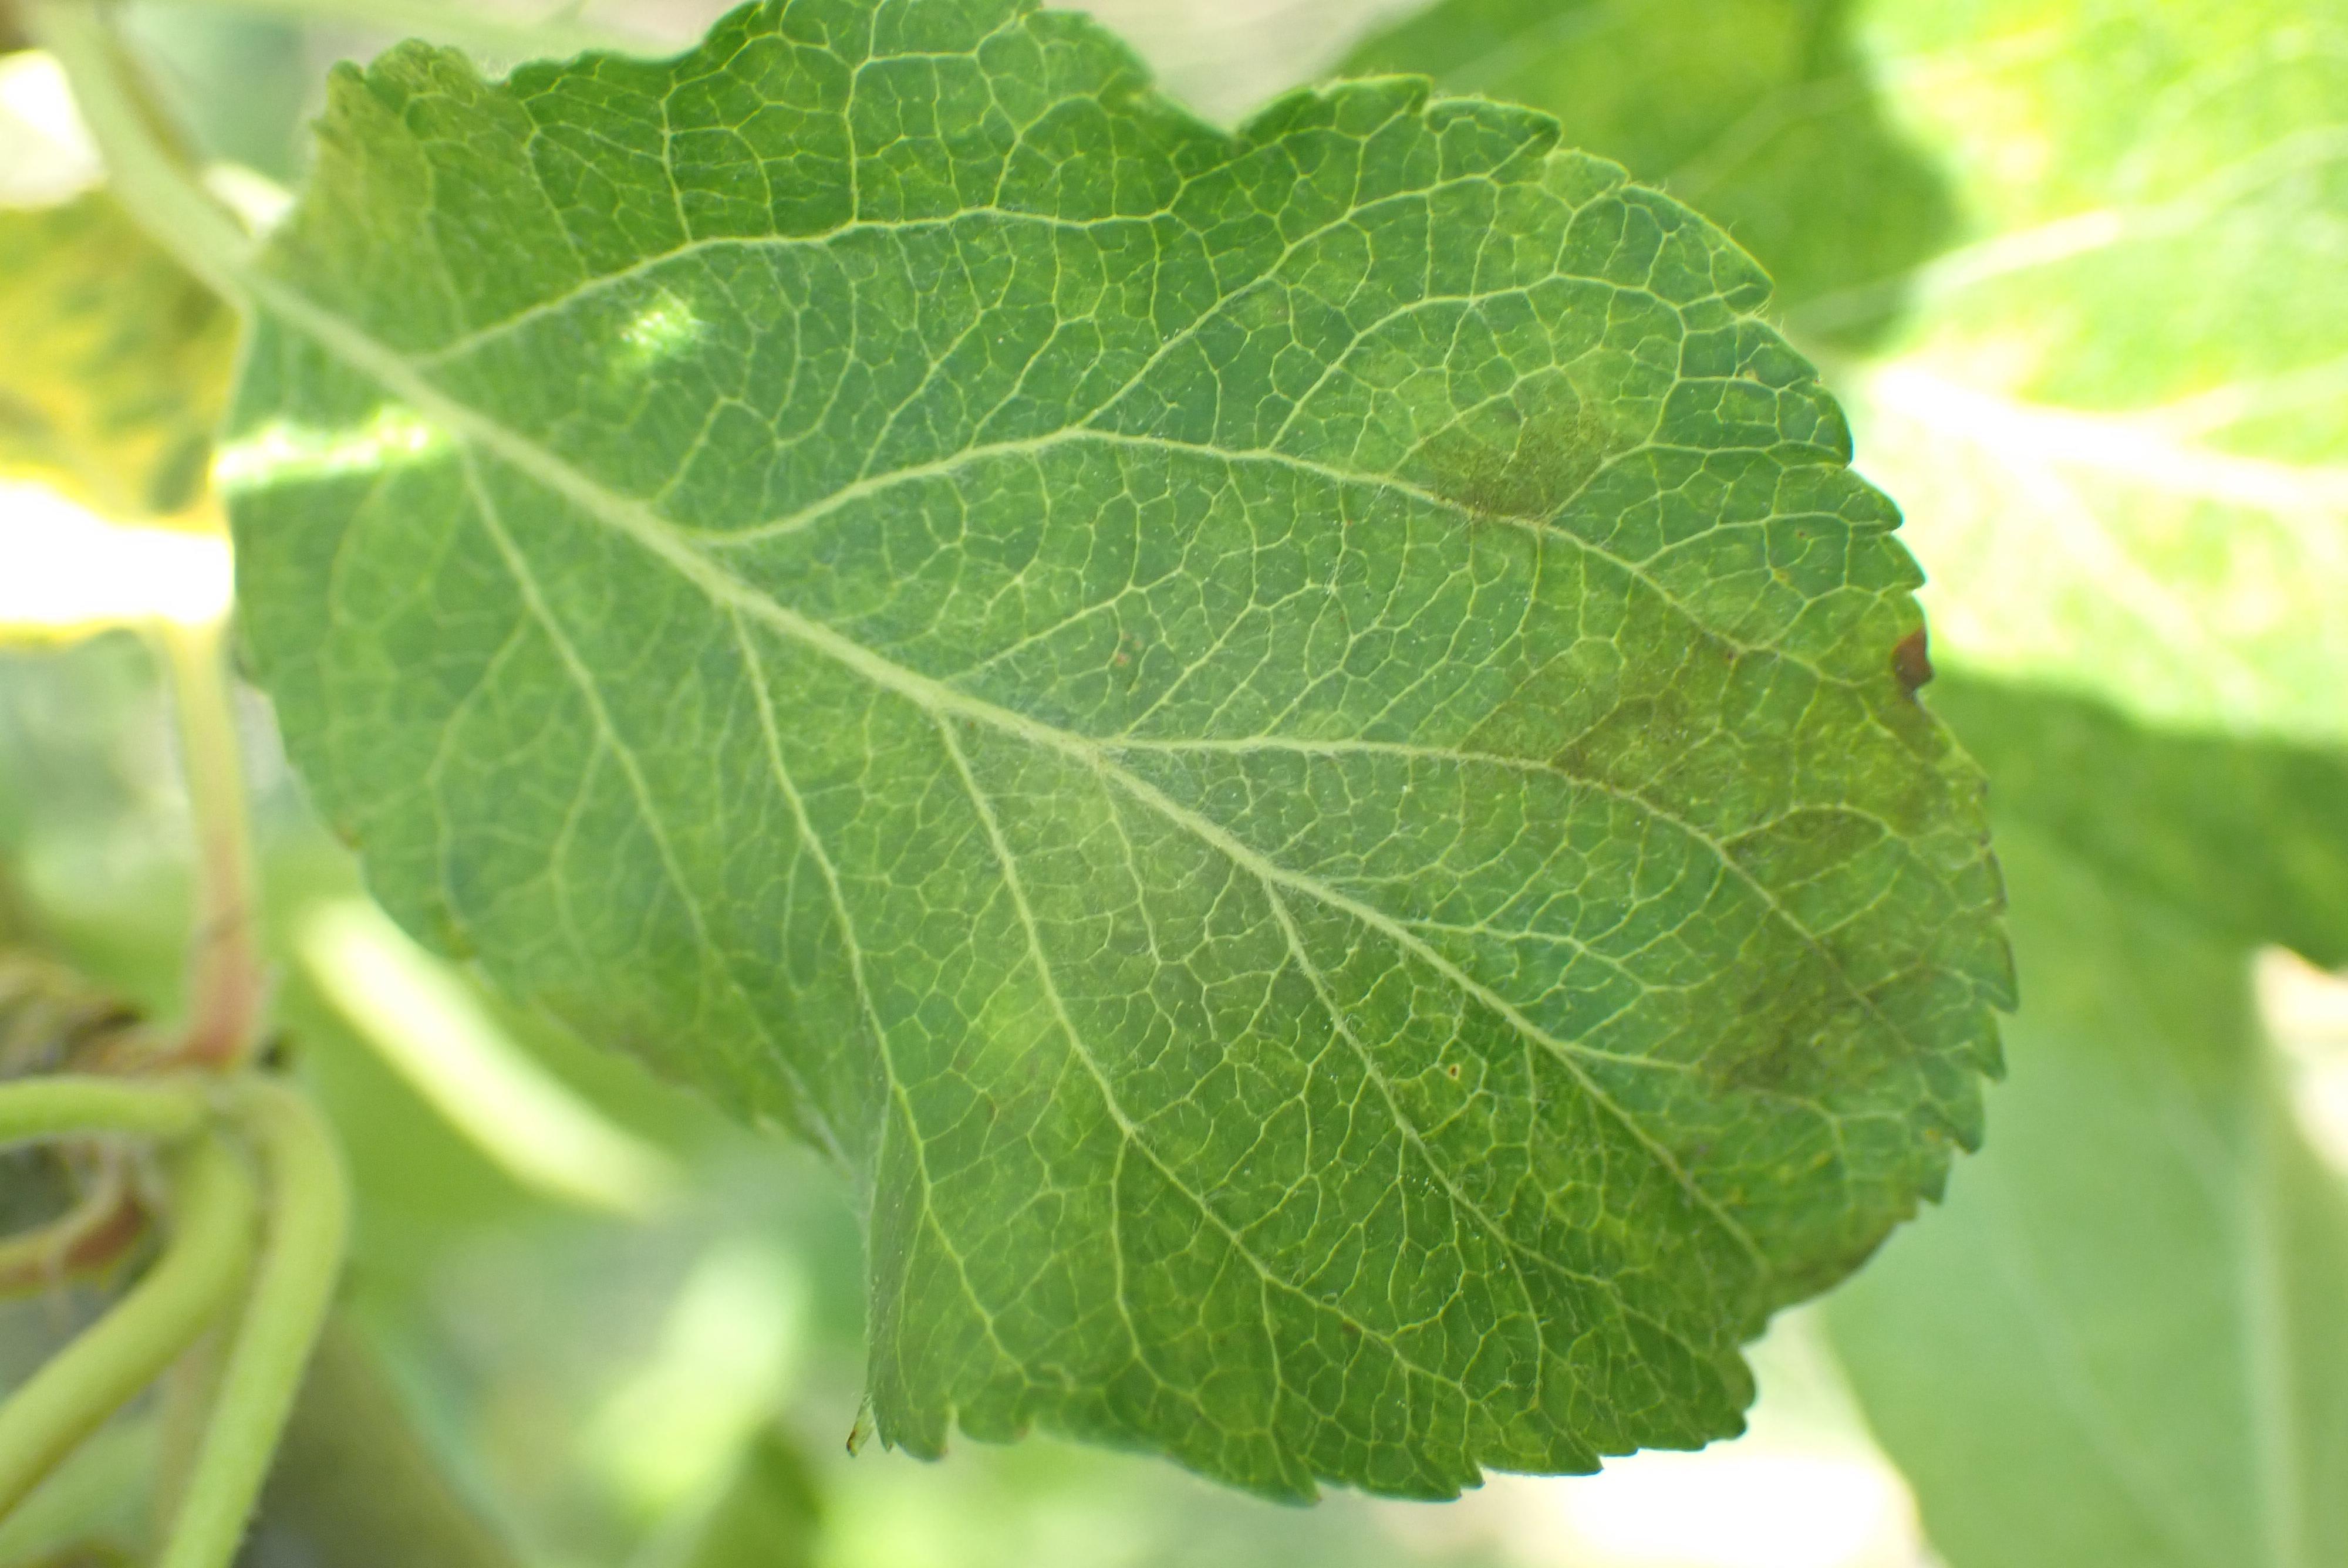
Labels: scab